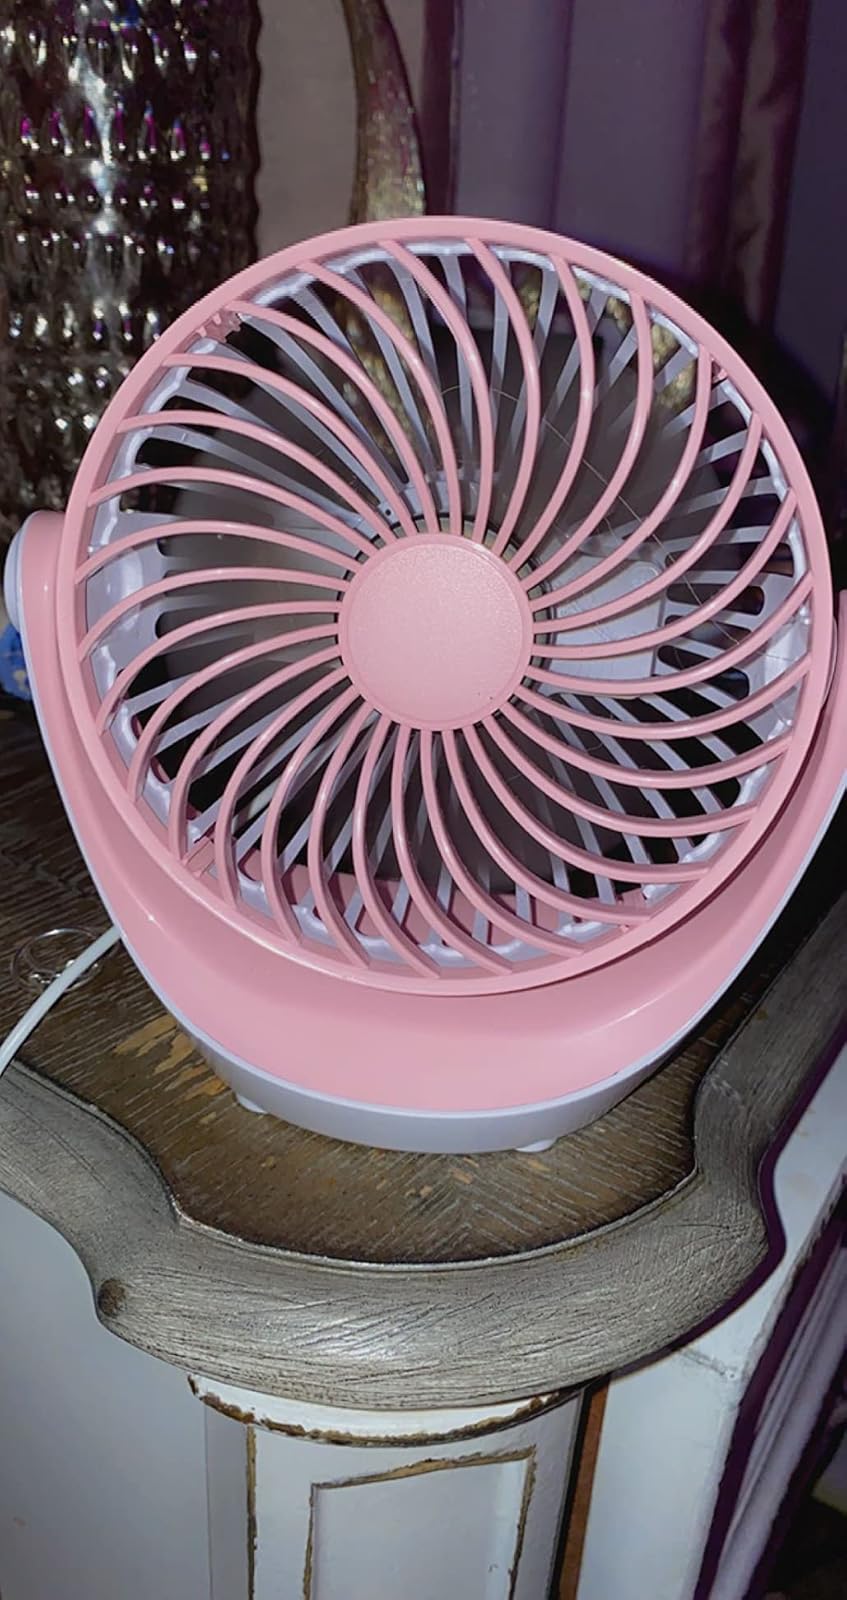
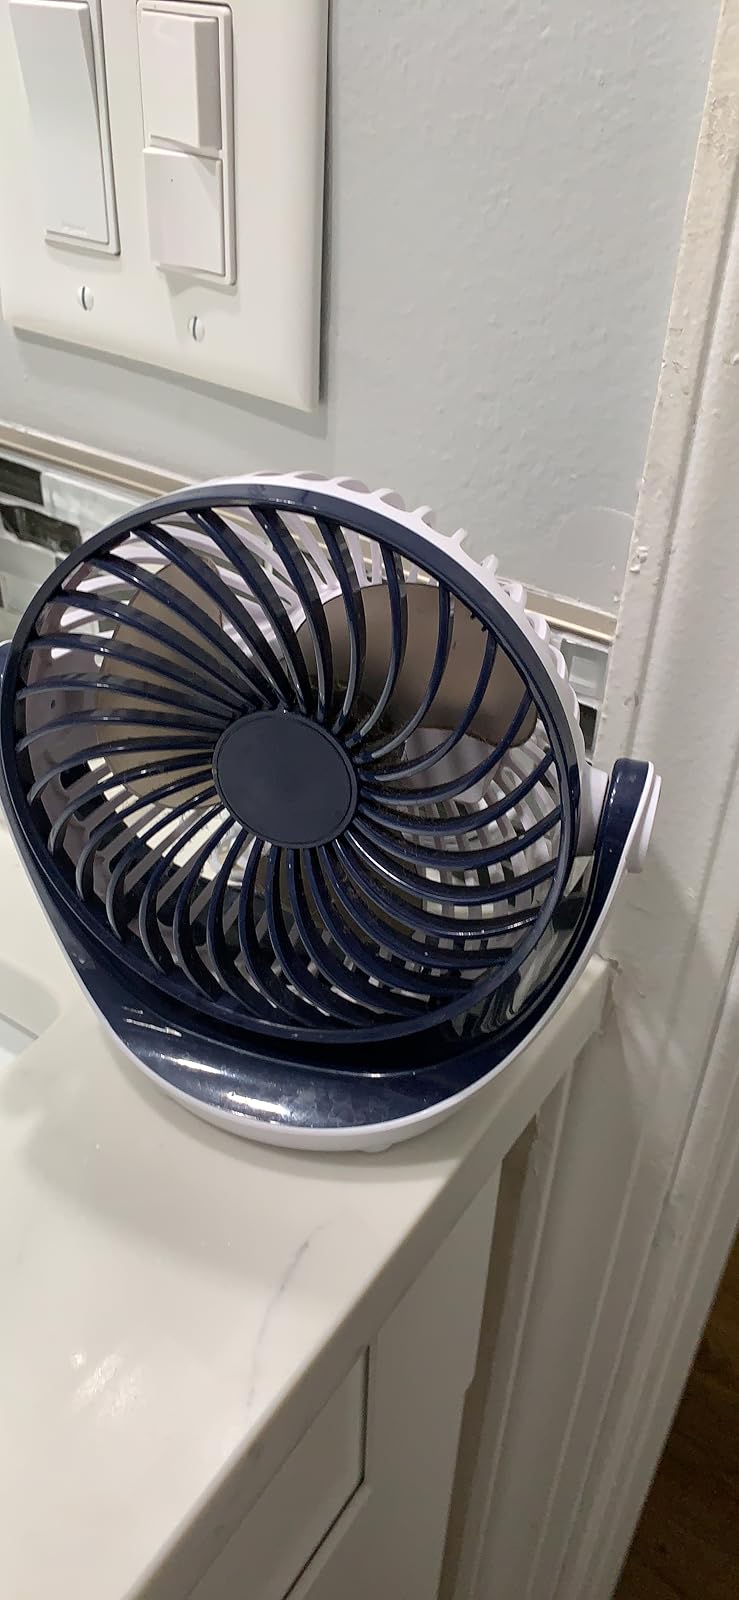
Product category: fan
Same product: no